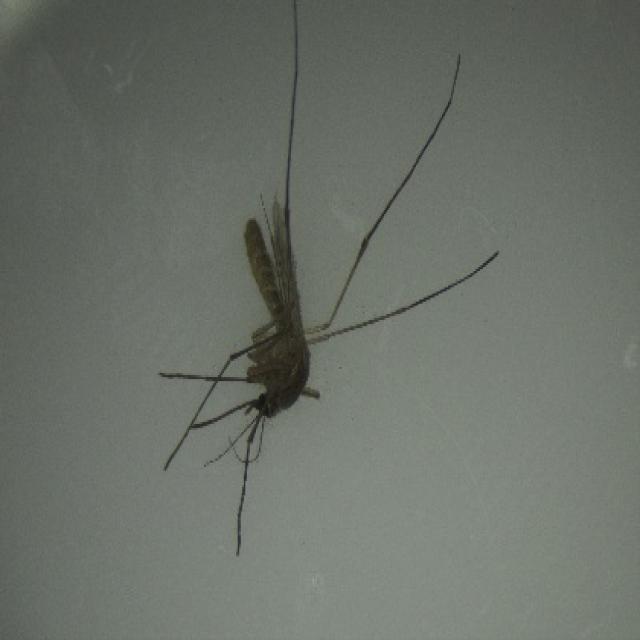
Species: culex_pipiens